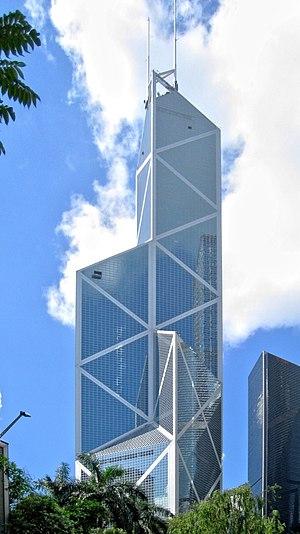
The Bank of China (Hong Kong) Limited est une des quatre grandes banques commerciales de la République populaire de Chine.
Ieoh Ming Pei, communément appelé I. M. Pei, est un architecte américain d'origine chinoise né le 26 avril 1917 à Canton et mort le 16 mai 2019 à New York.
BOC Hong Kong Limited est la société mère et introduite en bourse de Bank of China. Elle fut cotée à la Bourse de Hong Kong en 2002. Elle fait actuellement partie du Hang Seng Index.